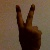
The image shows a hand gesture representing the number 2 in Indian Sign Language.